Tistedalen

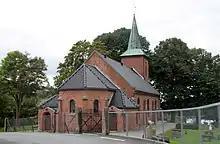
Tistedal Church

Tistedalen is a part of Halden in Østfold, Norway. Originally located four kilometers from the city center, the area started growing up around the sawmill industry and has now been engulfed by Halden, although it still maintains some separate identity.